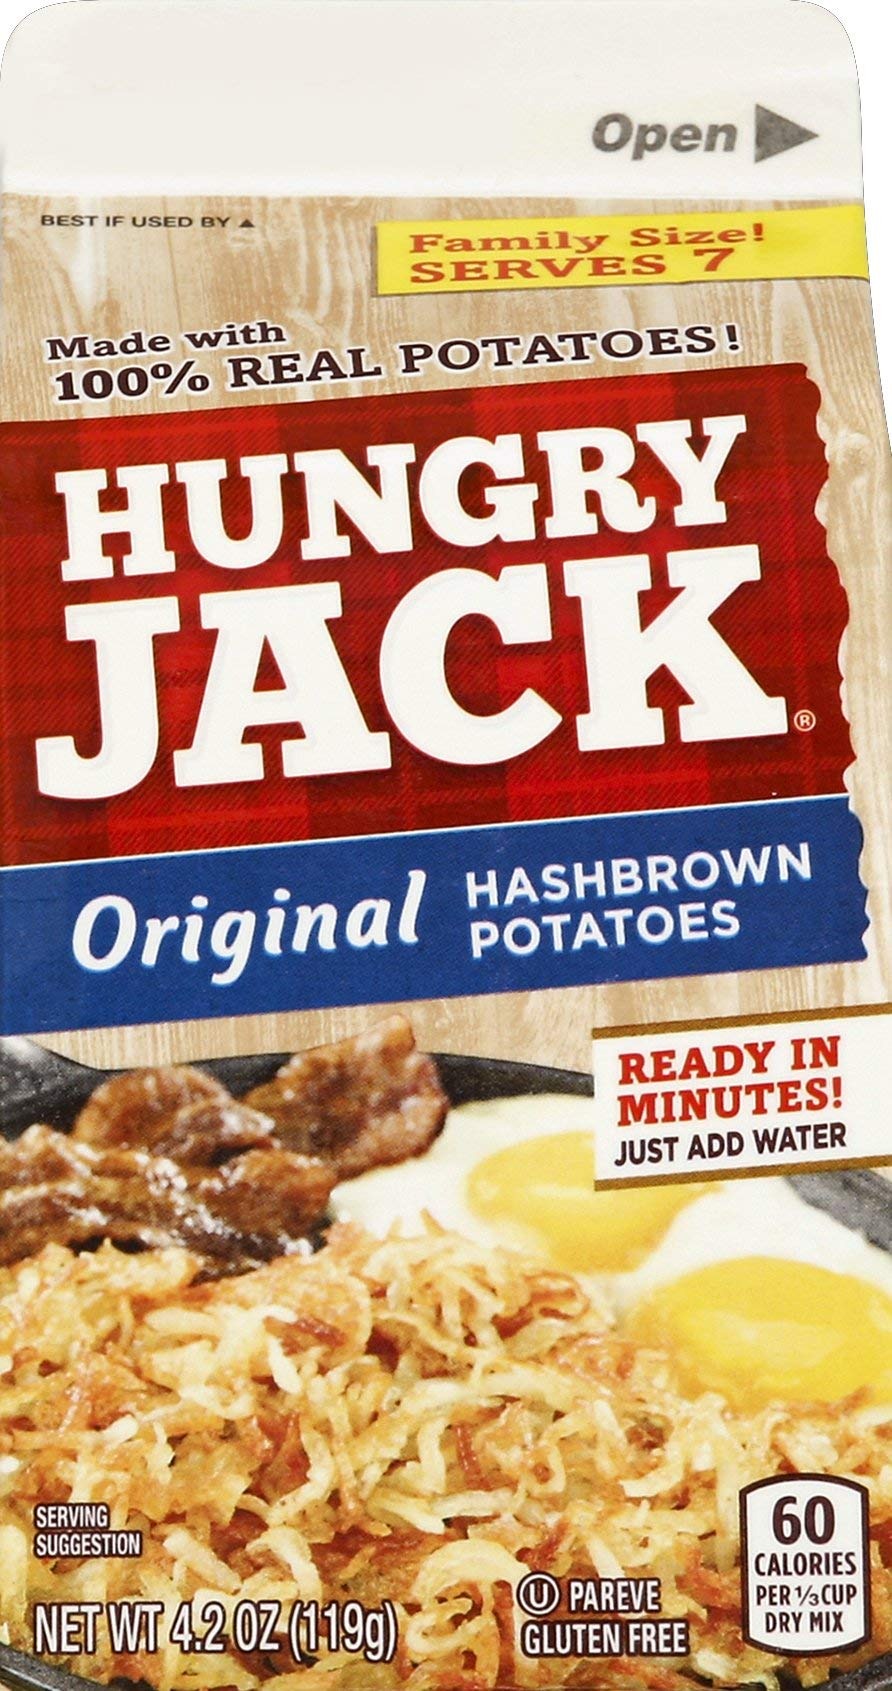
Item Name: Hungry Jack Premium Hashbrown Potatoes, 4.2 Ounce
Bullet Point 1: Kosher
Bullet Point 2: Makes 6 servings
Bullet Point 3: Made with 100% Idaho potatoes
Bullet Point 4: Restaurant Style
Bullet Point 5: Just add water
Product Description: Get high-quality restaurant-style hashbrowns in minutes with Hungry Jack Premium Hasbhrown Potatoes.
Value: 4.2
Unit: Ounce

Price: 1.82